Tawang Monastery

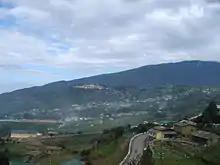
View in the distance

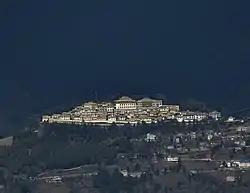
View of the Tawang Monastery from the Jaswantgarh War Memorial

The monastery is situated near the top of a mountain, at an elevation of about , with a commanding view of the Tawang Chu valley, which comprises snow-capped mountains and coniferous forest. It is bounded on its southern and western flanks by steep ravines formed by streams, a narrow spur on the north and a gently sloping ground on the east. The monastery is entered from the northern direction along a sloping spur, which has alpine vegetation. Nearby Tawang Town, named after the monastery, is well connected by road, rail and air services. Bhalukpong, which is the nearest rail head, is away by road. Tezpur Airport is the nearest airport at a road distance of .